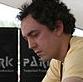
Age: 34